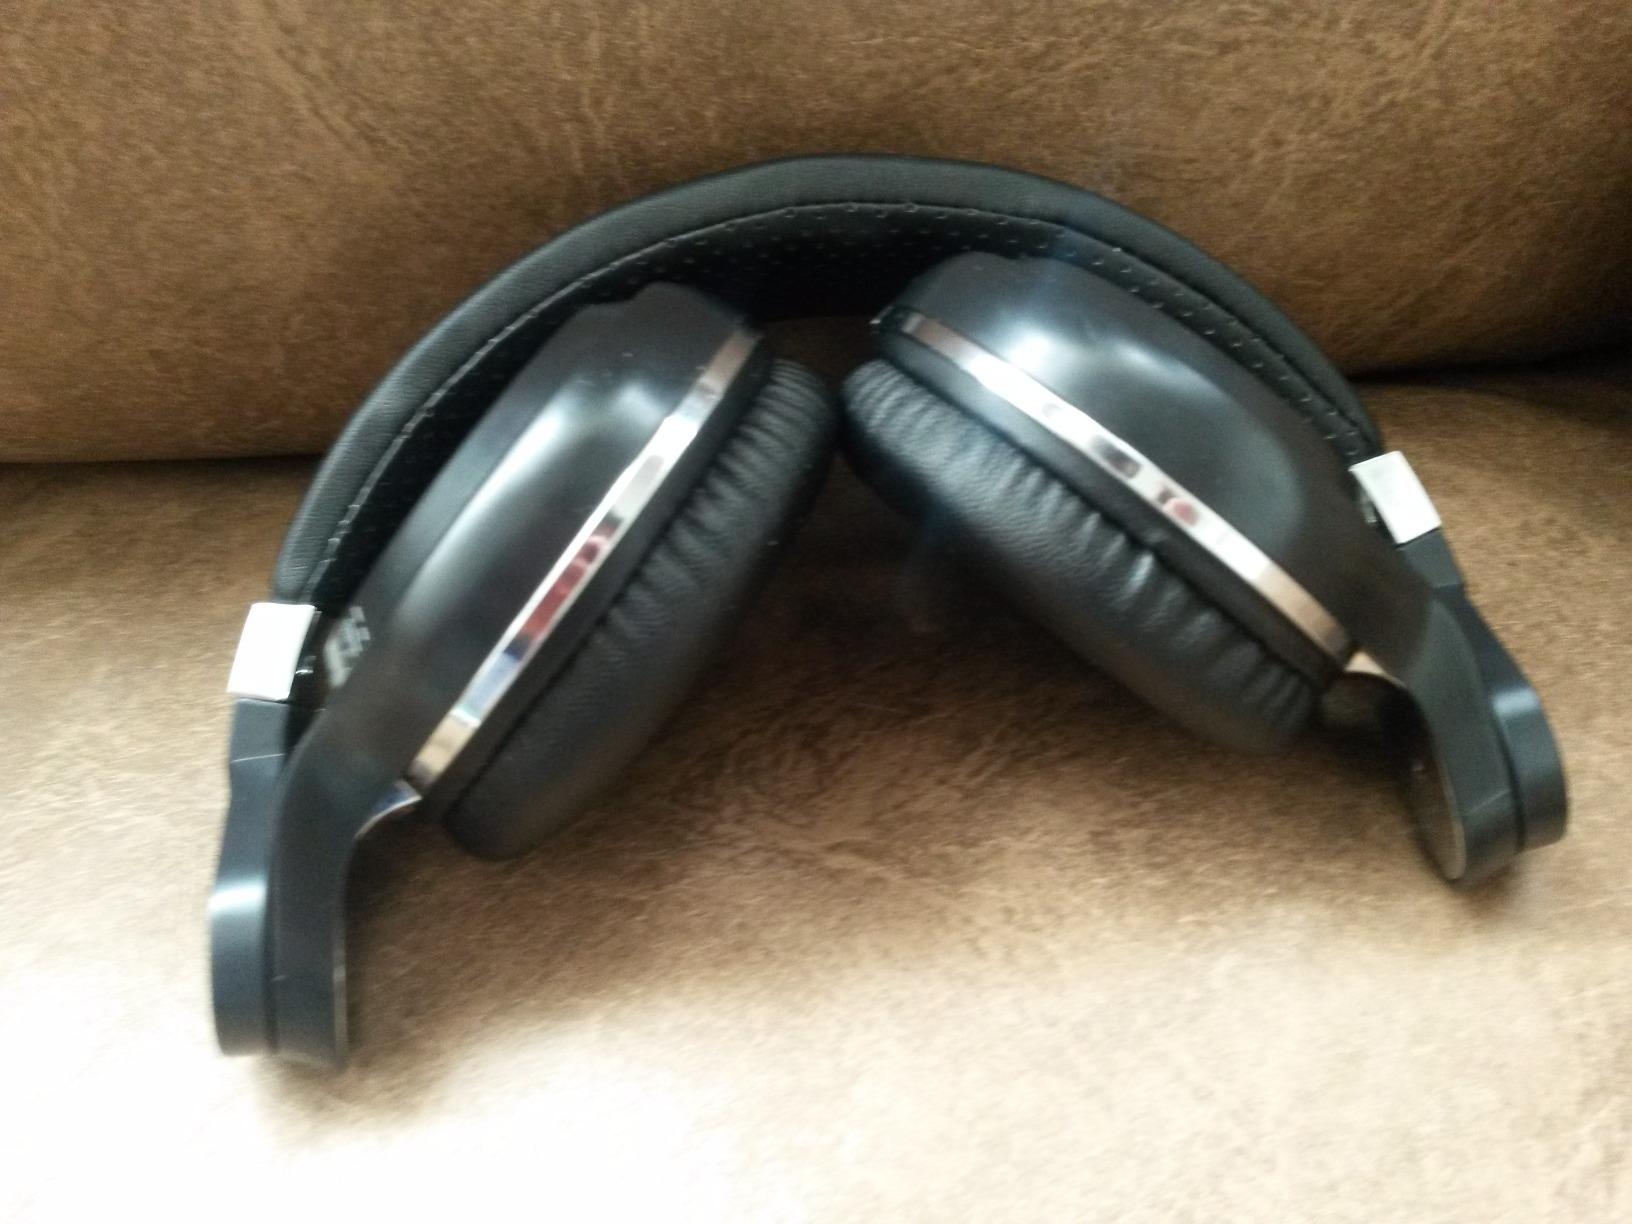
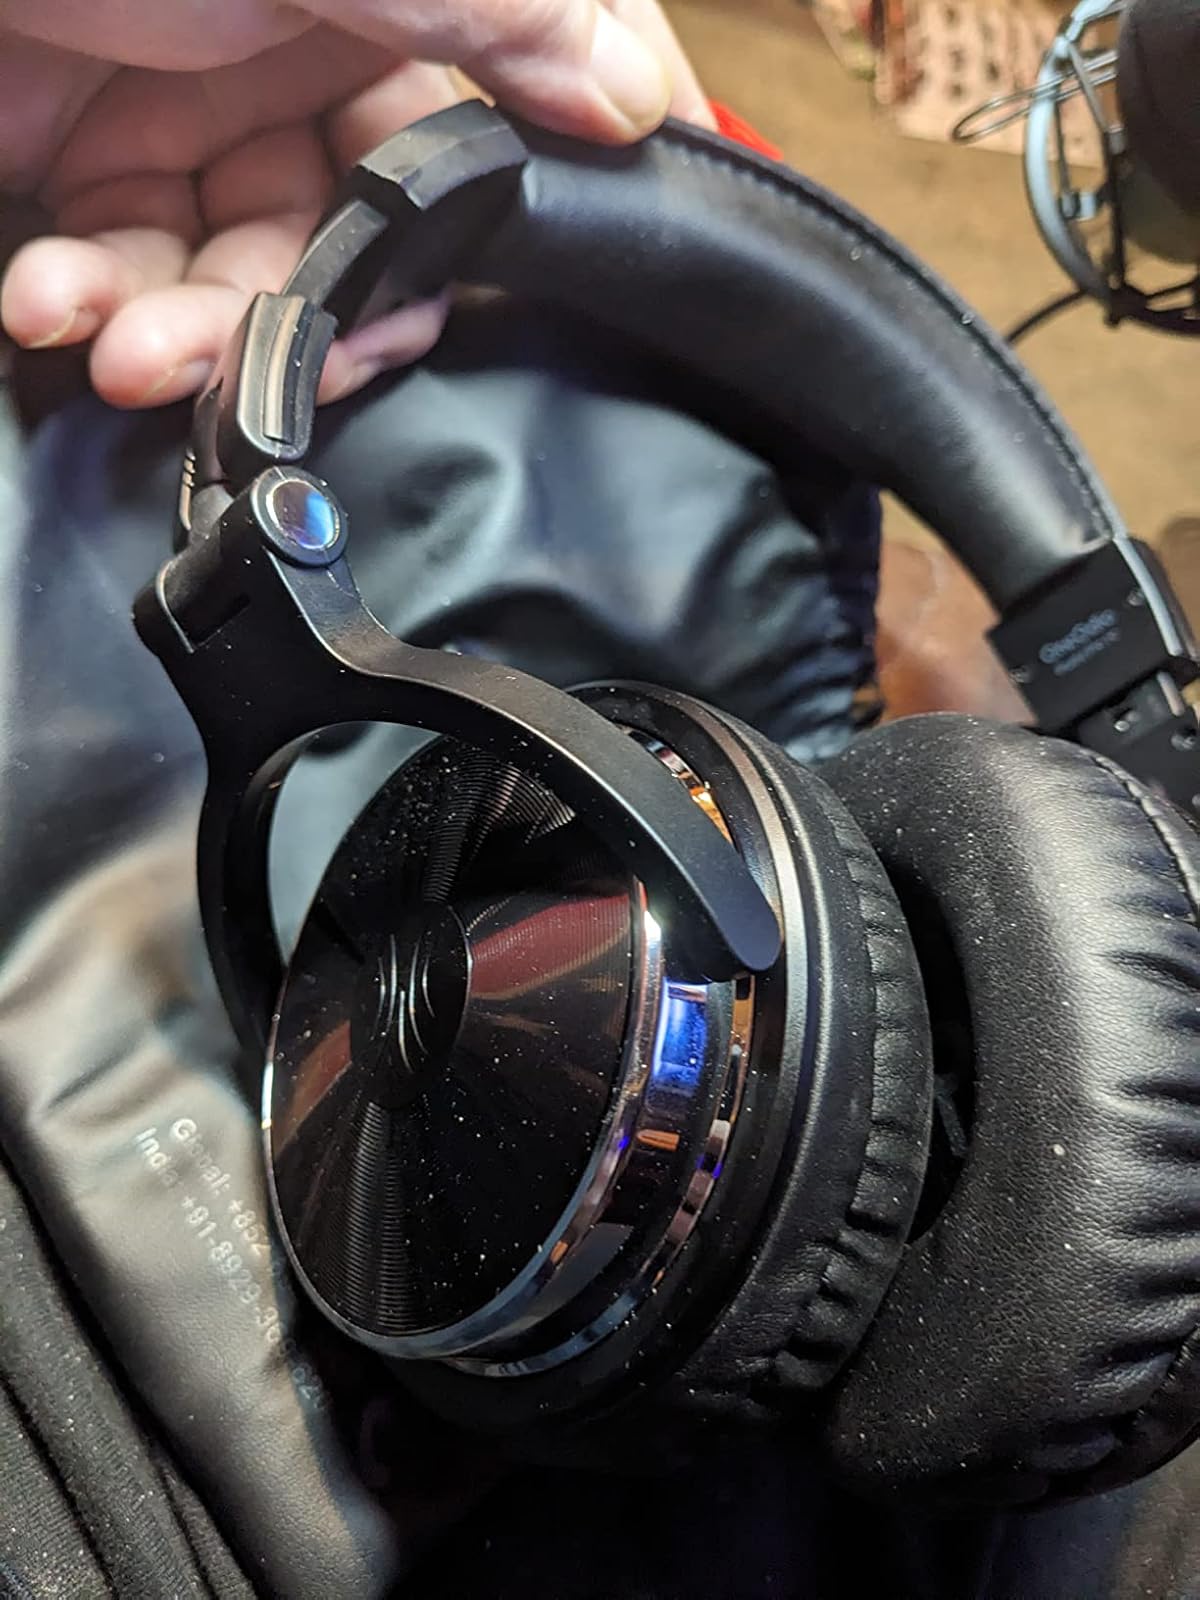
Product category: headphones
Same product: no